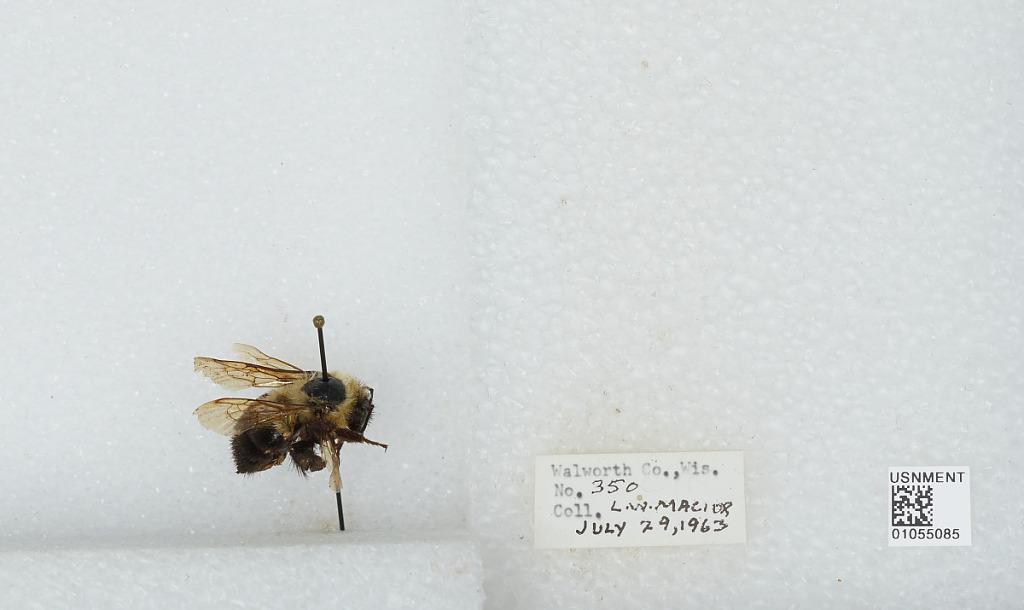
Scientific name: Bombus (Pyrobombus) bimaculatus Cresson
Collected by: L. Macior
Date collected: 1963-7-29
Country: United States
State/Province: Wisconsin
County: Walworth
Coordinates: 42.67, -88.54